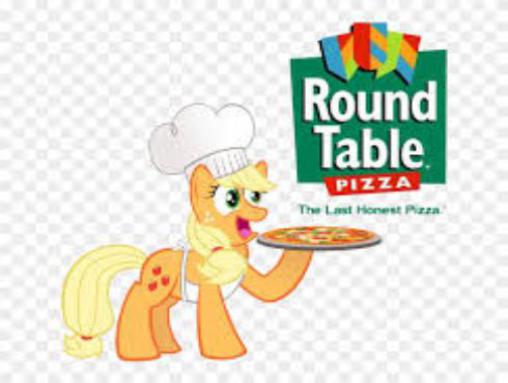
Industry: Food